Prefecture, Milan

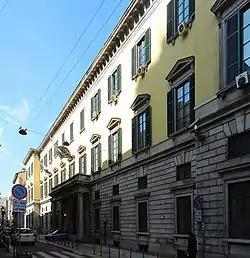
Main facade overlooking Corso Monforte

The Prefecture, Milan (Italian: "Palazzo della Prefettura di Milano"), also known as Palazzo Diotti, is a historic neoclassical building which has been the location of the office of the Prefect of Milan since 1859. The building is situated at 31, Corso Monforte in the city.